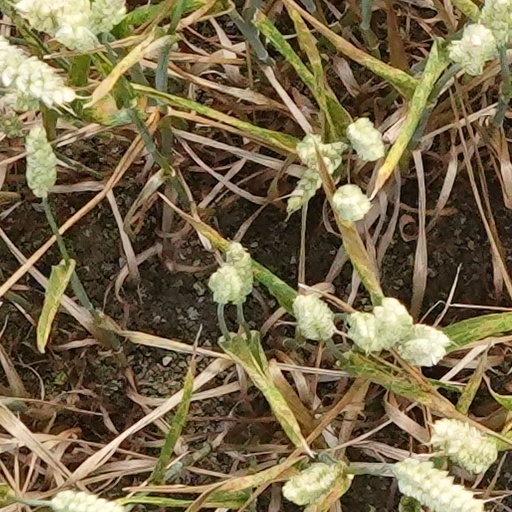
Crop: wheat